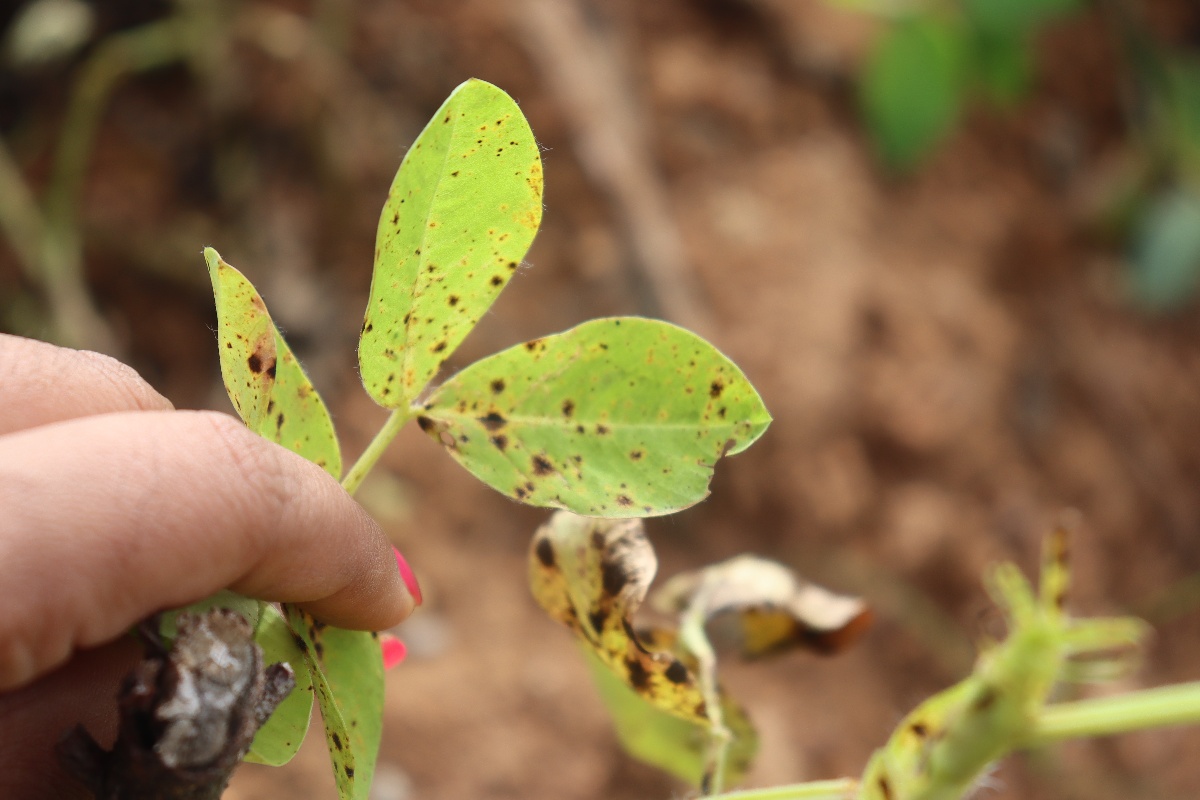
Label: late leaf spot